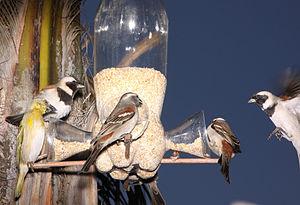
Le Moineau mélanure est une espèce d'oiseaux de la famille des Passeridae qui vit en Afrique australe. C'est un moineau de taille moyenne ; ses couleurs vives et distinctives comprennent du gris, du marron et du châtain, le dimorphisme sexuel étant notamment visible par quelques taches noires et blanches chez le mâle.